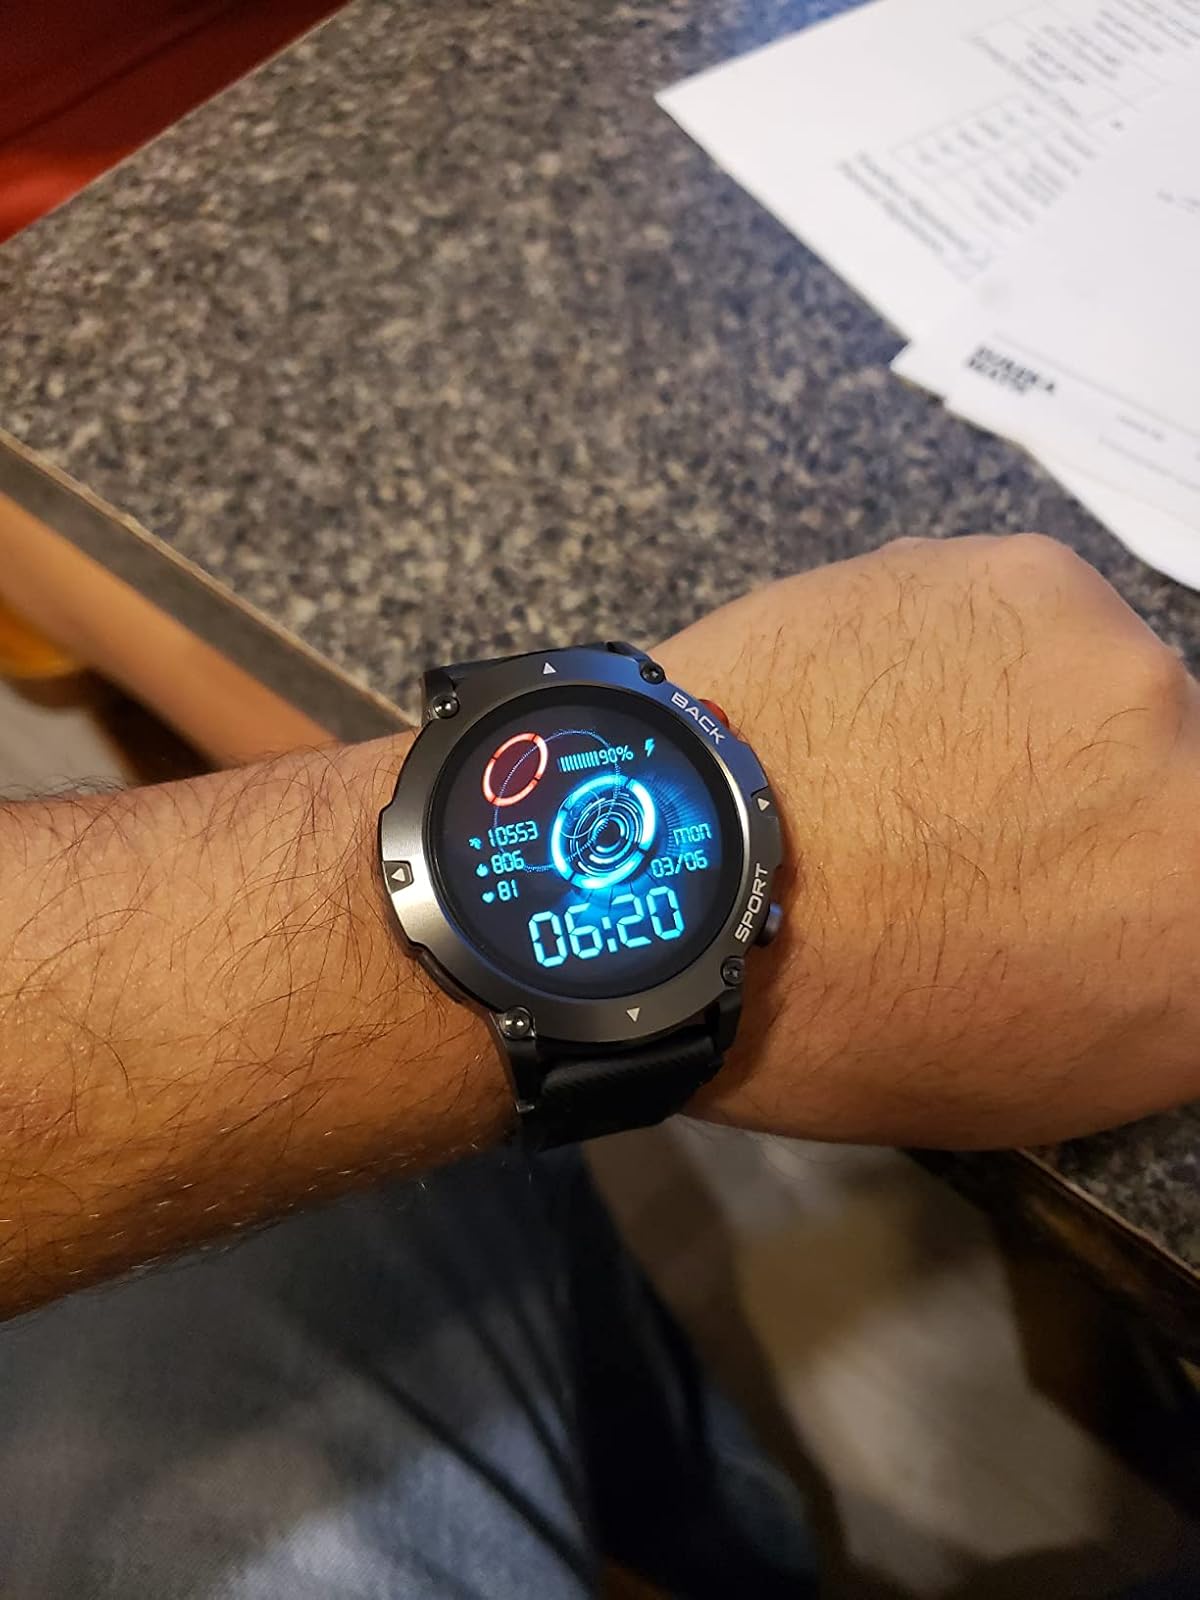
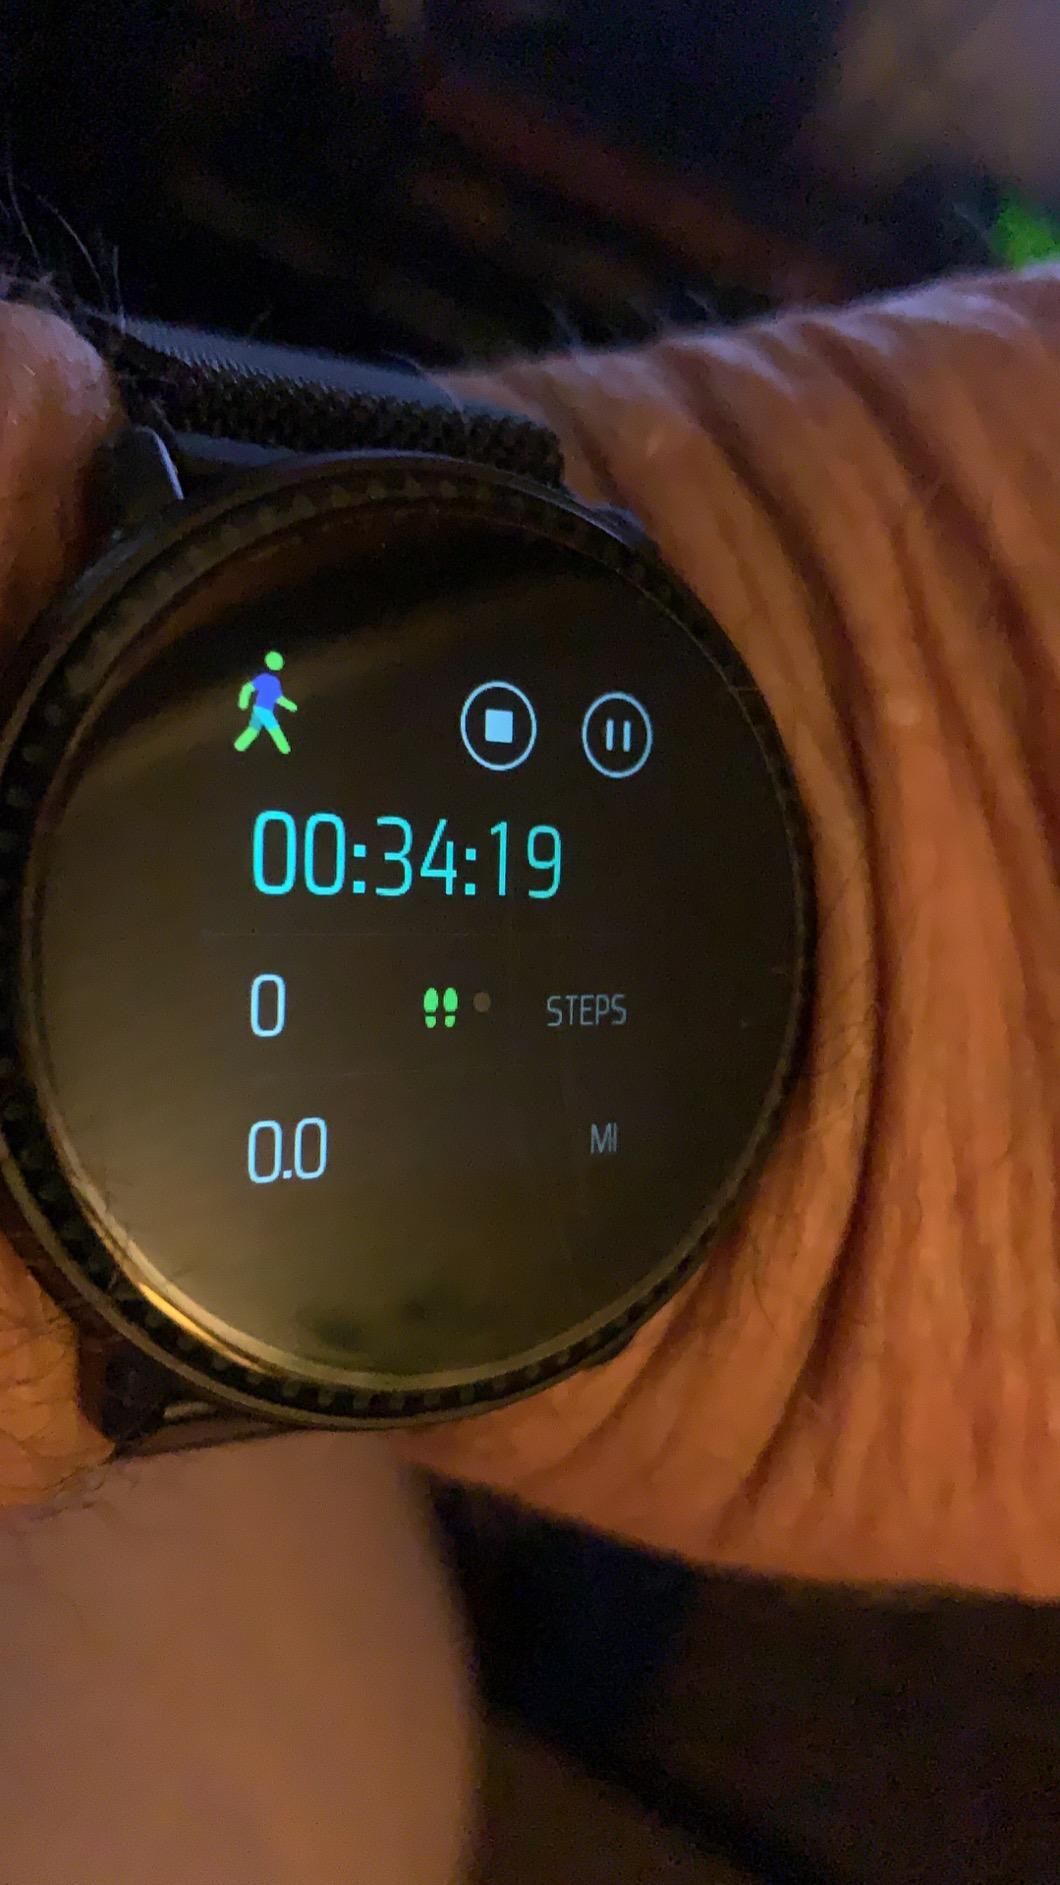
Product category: smartwatch
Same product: no